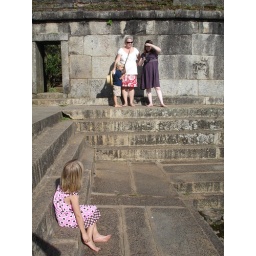
Mystery rock dude in the wall